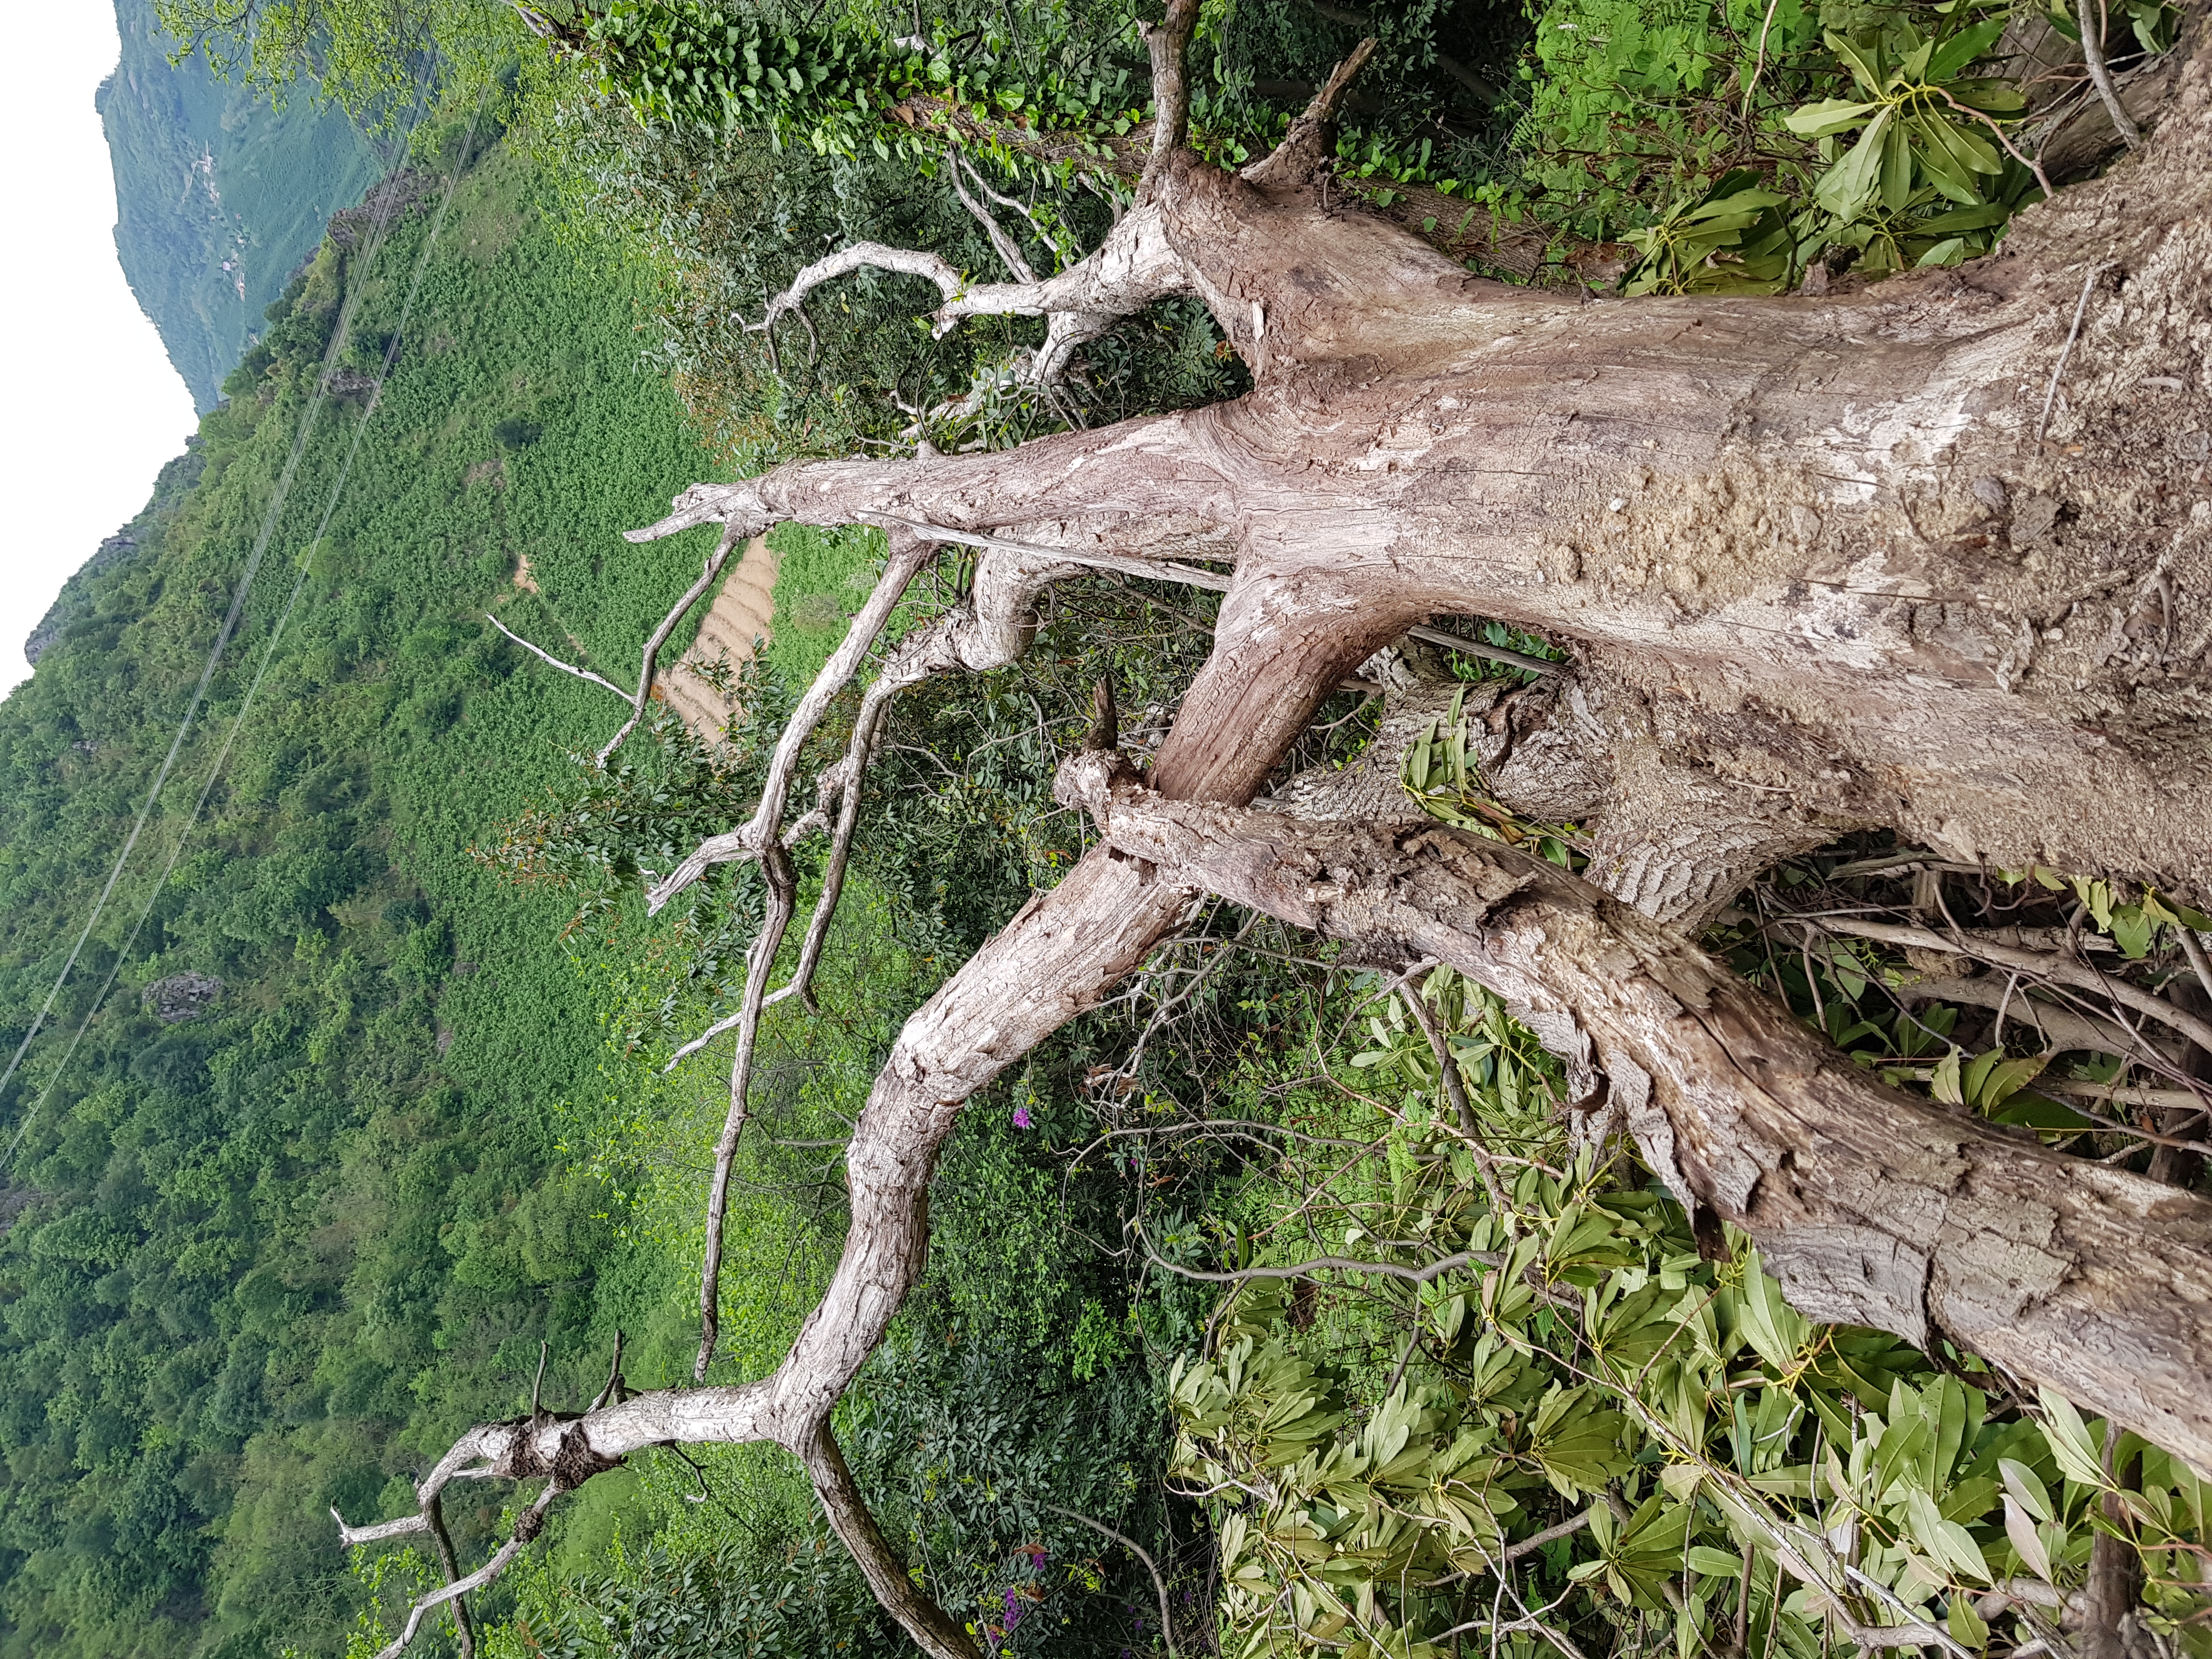
natural, wood, botany, plant, branch, twig, terrestrial plant, trunk, vegetation, tree, biome, grass, natural landscape, forest, root, soil, plant stem, mountain, temperate broadleaf and mixed forest, jungle, landscape, tropical and subtropical coniferous forests, slope, driftwood, flowering plant, rainforest, valdivian temperate rain forest, old growth forest